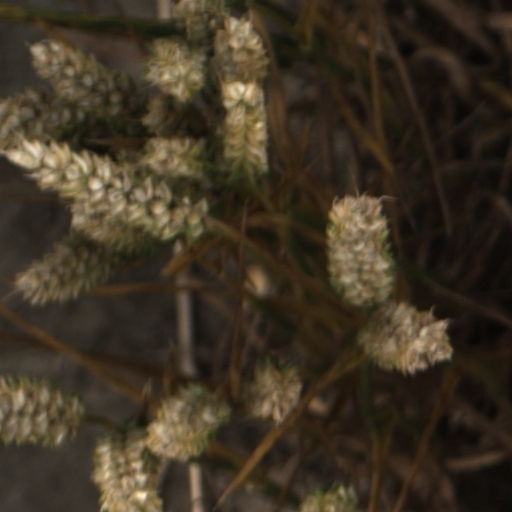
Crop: wheat